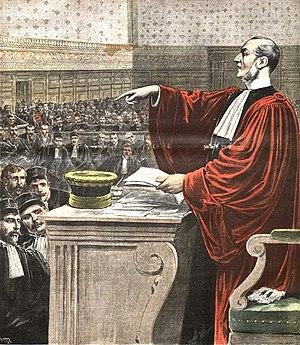
""L'affaire Zola. Le réquisitoire""."
Cette page concerne l'année 1898 du calendrier grégorien.